Texas Archive War

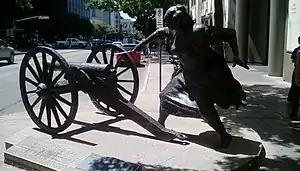
Statue of Angelina Eberly firing a six-pound cannon in downtown Austin

The Texas Archive War was an 1842 dispute over an attempted move of the Republic of Texas national archives from Austin to Houston and, more broadly, over President Sam Houston's efforts to re-establish Houston as the capital of Texas.